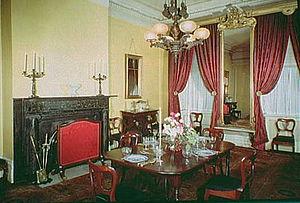
Le Merchant's House Museum est un musée de New York consacré à la vie quotidienne au XIXᵉ siècle. En effet, c'est une ancienne maison de marchands de cette époque, « la seule maison familiale conservée de la ville » selon ses propriétaires, reconvertie en musée, authentique de l'extérieur comme de l'intérieur.